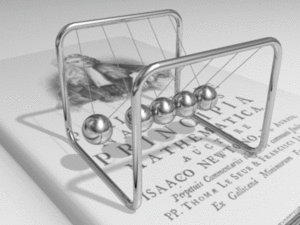
Newtons vugge
Newtons vugge, her framstillet stående på et eksemplar af fysikeren Isaac Newtons bog Principia.
Newtons vugge eller Newtons kugler er en mekanisk anordning, som viser hvordan bevægelsesmængde bevares og overføres i et system med lidt friktion. Newtons vugge blev opfundet af den hollandske matematikker og naturfilosof Willem Jacob 's Gravesande, som lavede flere apparater til at demonstrere Newtons fysik.